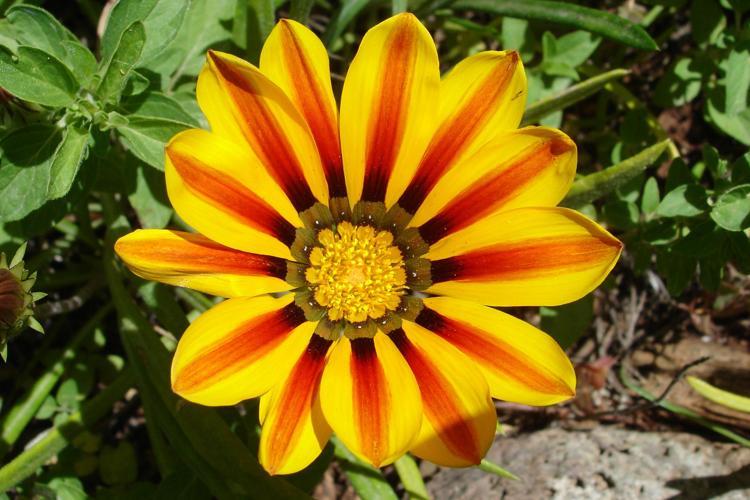
Label: gazania